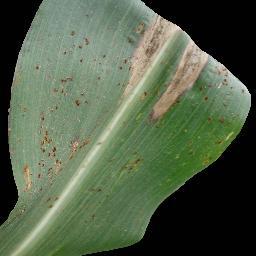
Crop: corn
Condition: (maize)_common_rust